Sashi Rawal

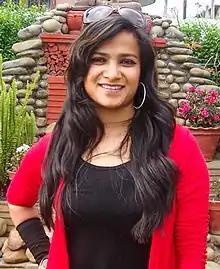

Sashi Rawal is a Nepali pop singer. She became popular with the song called "Chahana sakiyo bahana sakiyo" which was written and composed by Kali Prasad Baskota from her first album ENTRANCE released in 2007. She also release her another song "Timro Haat Samai", which also focus hit in numbers of album Saathi released in 2011. She penned and composed that song by herself. After that she released song Taali Bajai Deu from album TAALI BAJAI DEU, she has gifted and dedicated this album to her mom. Rawal also involved in Melancholy, an environmental song by 365 Artists, is written, music composed and directed by Environmentalist Nipesh DHAKA in which song has been braked in Guinness World Records in entitled "Most Vocal Solos in a Song Recording" is recorded on 19 May 2016 at Radio Nepal studio.